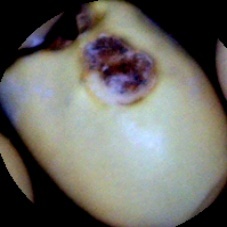
Label: Broken